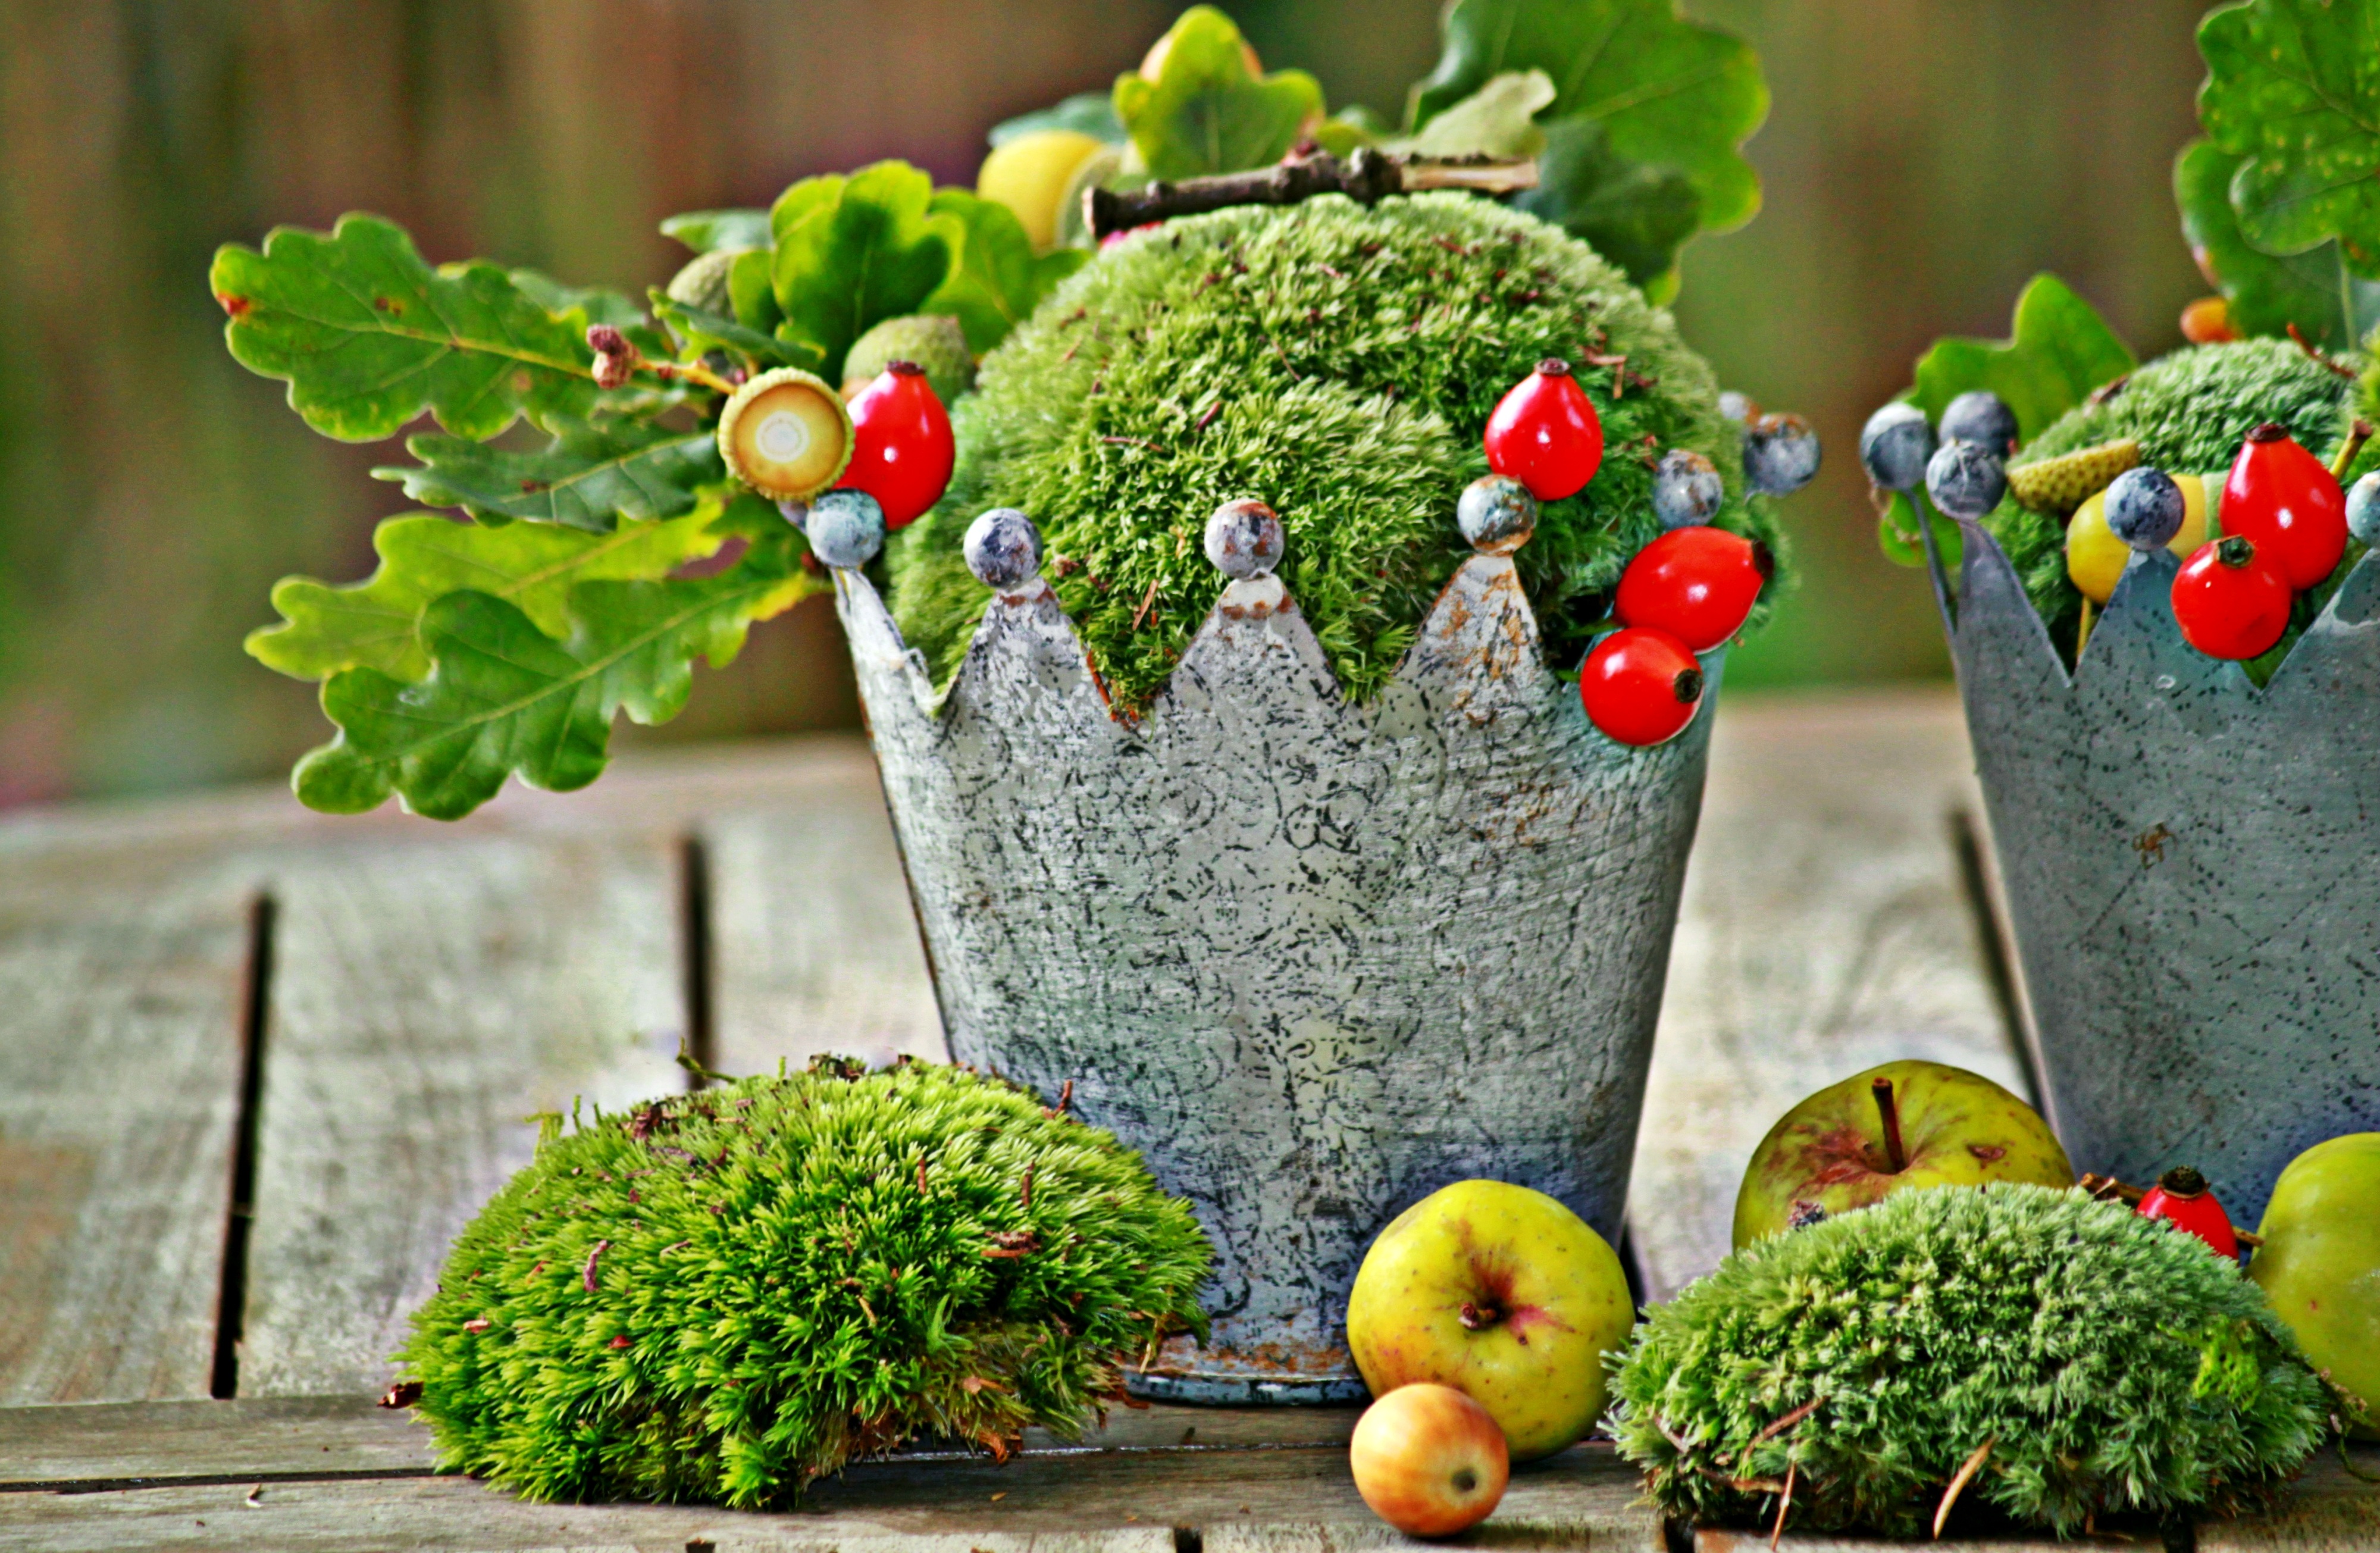
apple, tree, nature, branch, plant, fruit, leaf, flower, moss, decoration, food, green, produce, autumn, garden, flora, thanksgiving, fruits, floristry, oak leaves, rose hip, autumn decoration, gartendeko, flowering plant, autumn fruits, floral design, land plant, flower arranging